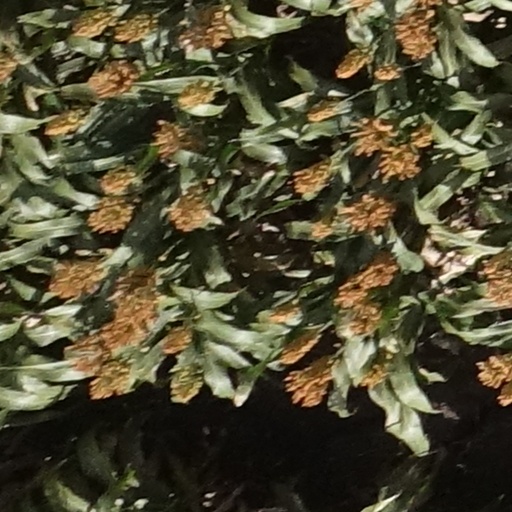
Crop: sorghum